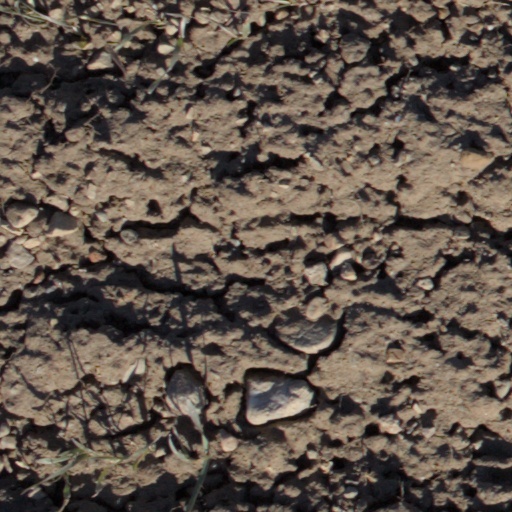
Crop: wheat